MASwings

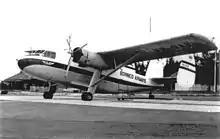
A Scottish Aviation Twin Pioneer aircraft operated by Borneo Airways

The history of Rural Air Services (RAS) in Malaysian Borneo dates back to 1953, when Sabah Airways became the first regional airline to provide air connectivity between remote areas of British Borneo. In 1955, the airline was renamed Borneo Airways, which continued to serve rural communities through its "Ulu Air Service" also known as "Rural and Inter-colony flights". The service was critical in connecting isolated regions of North Borneo (now known as Sabah) and Sarawak with more developed urban centers.